Solar thermal energy

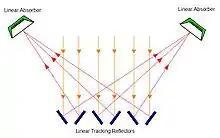
Fresnel reflector

Power towers (also known as 'central tower' power plants or 'heliostat' power plants) capture and focus the sun's thermal energy with thousands of tracking mirrors (called heliostats) in roughly a two square mile field. A tower resides in the center of the heliostat field. The heliostats focus concentrated sunlight on a receiver which sits on top of the tower. Within the receiver the concentrated sunlight heats molten salt to over . The heated molten salt then flows into a thermal storage tank where it is stored, maintaining 98% thermal efficiency, and eventually pumped to a steam generator. The steam drives a standard turbine to generate electricity. This process, also known as the "Rankine cycle" is similar to a standard coal-fired power plant, except it is fueled by solar energy.